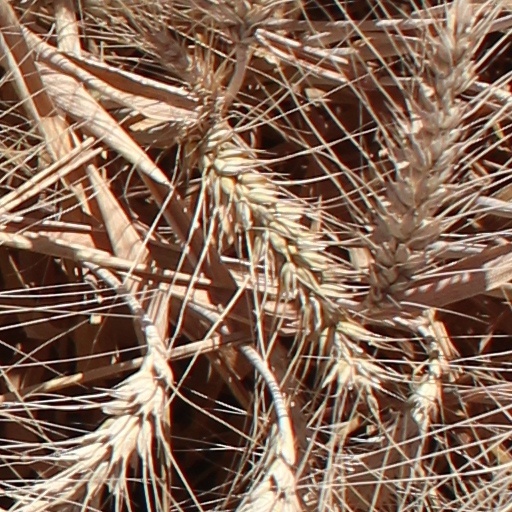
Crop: wheat